Mario Vitti

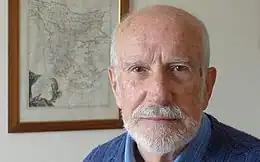

Mario Vitti (18 August 1926 – 14 February 2023) was an Italian-Greek researcher of New Greek philology, Honorary Professor of New Greek Philology at the University of Tuscia in Viterbo, Italy.